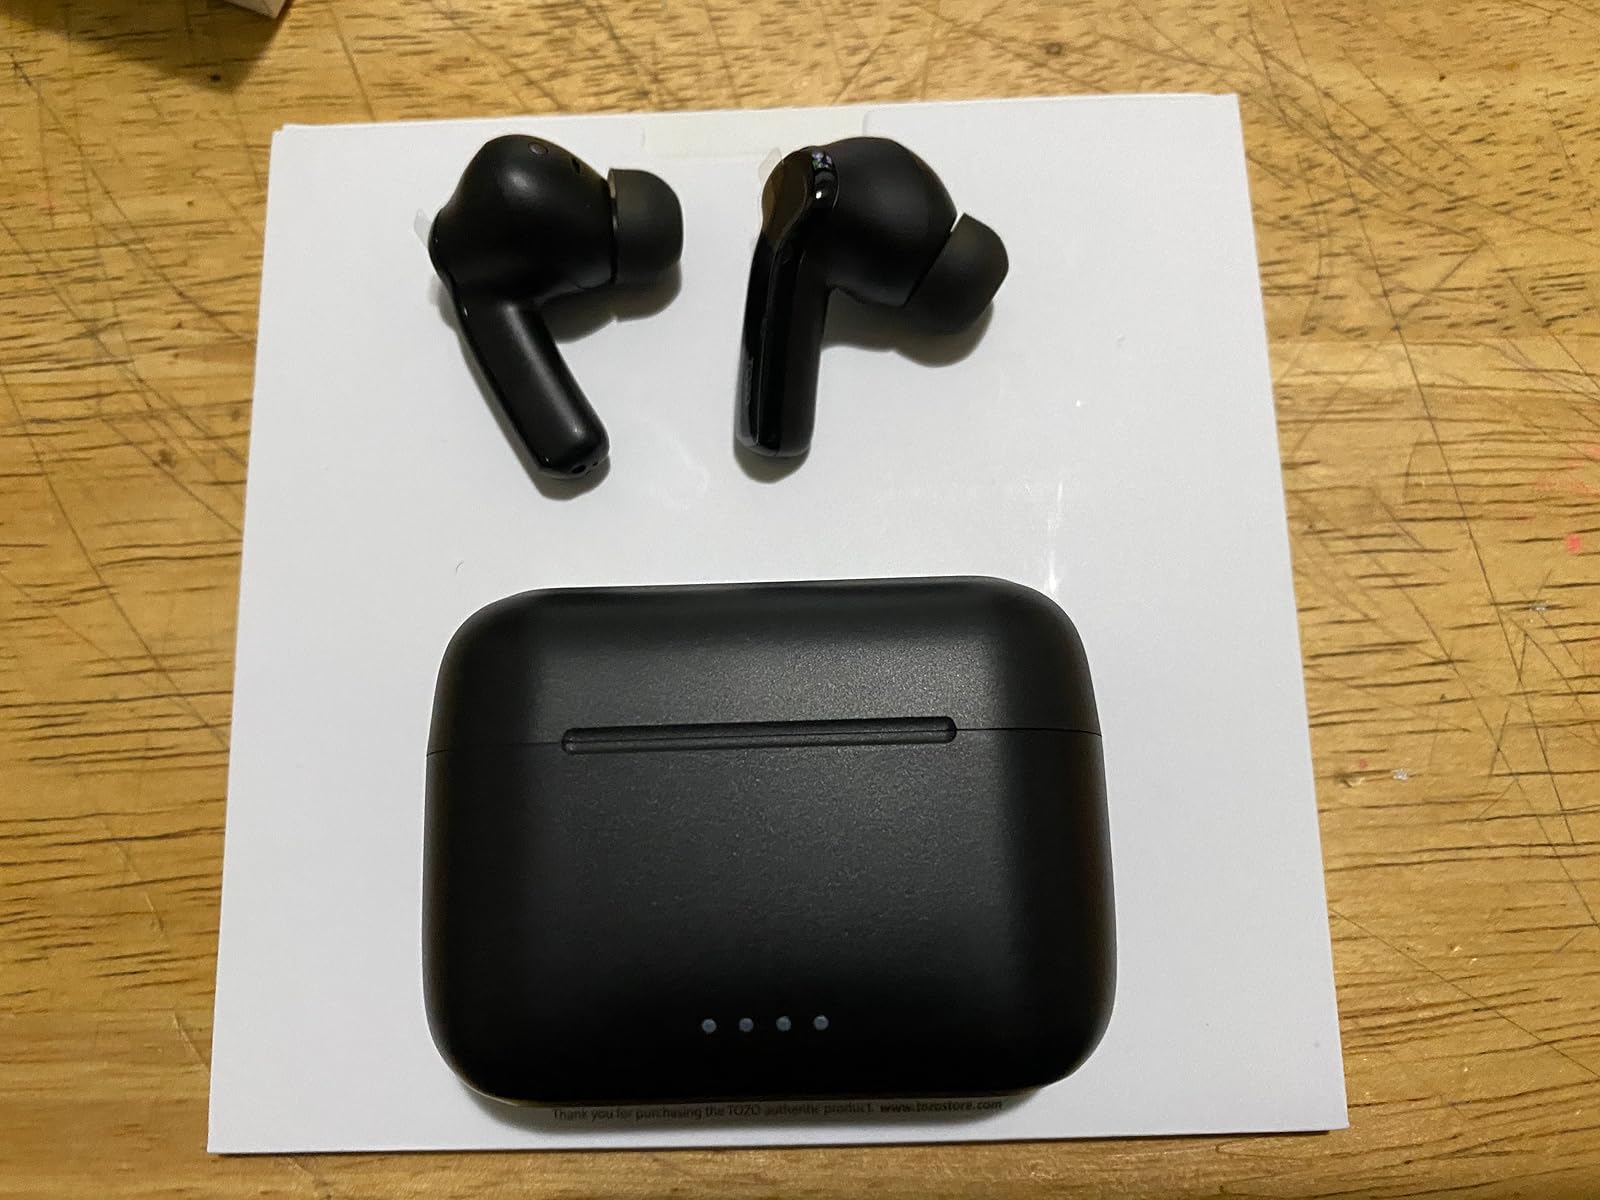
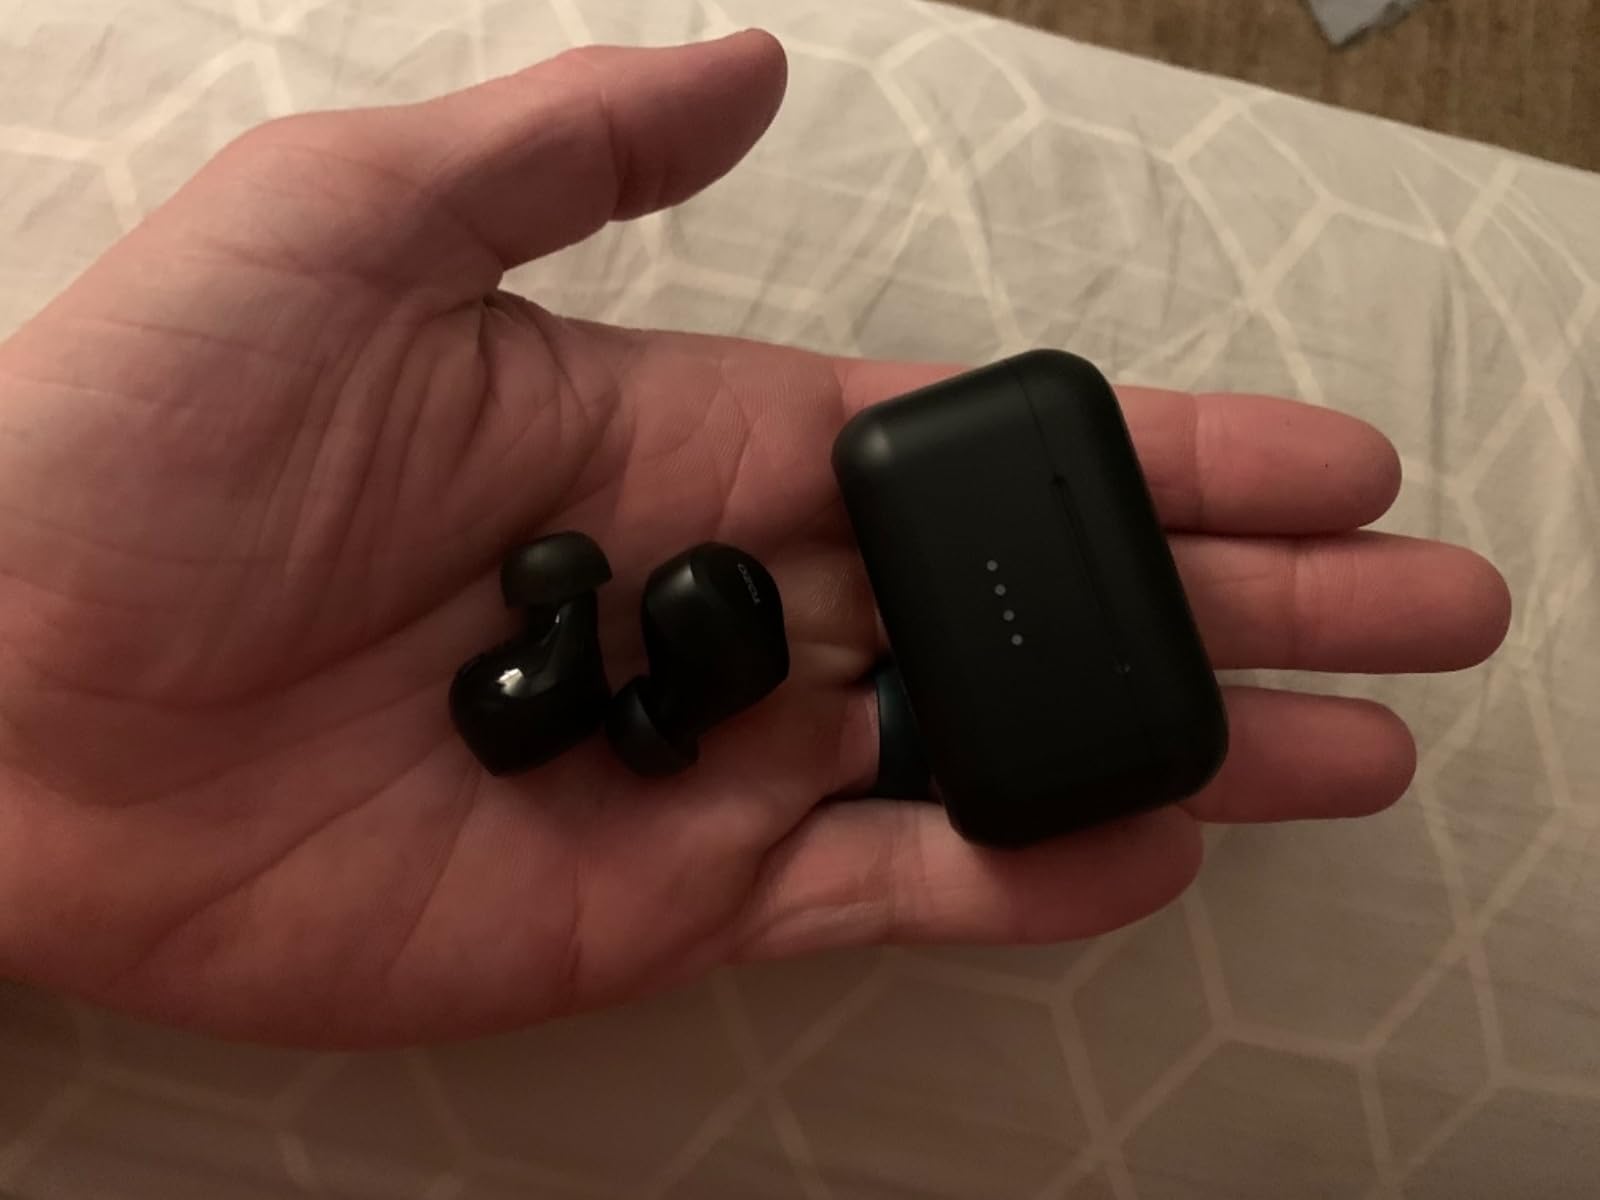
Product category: earbuds
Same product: no